William W. Park

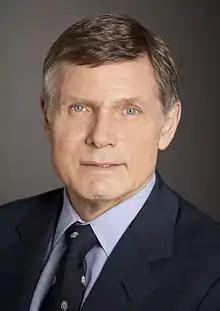
Professor Park

William W. Park (born July 2, 1947) is Professor of Law at Boston University School of Law. His practice and teaching focus on international financial and commercial transactions. He has served as Arbitrator on the Claims Resolution Tribunal for Dormant Accounts in Switzerland and the Appeals Tribunal of the International Commission on Holocaust Era Insurance Claims, and currently sits on the North American Free Trade Agreement (NAFTA) Chapter 14 Financial Services Roster.